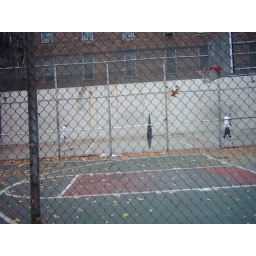
6th avenue Ben in NY basket field